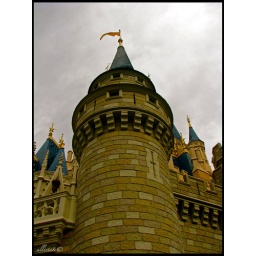
One of the Cinderella castle towers at Magic Kingdom in Walt Disney World :)